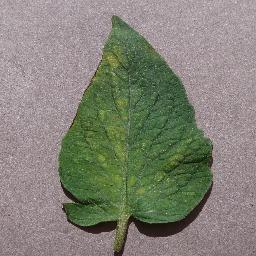
Label: Tomato___Spider_mites Two-spotted_spider_mite